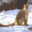
Label: leopard